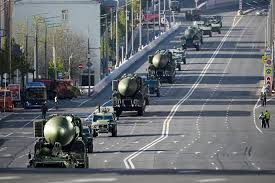
Label: Rs-24